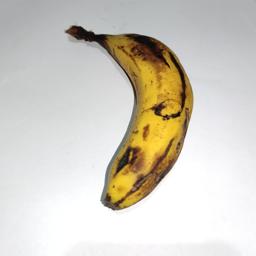
Banana variety: Sagor Kola